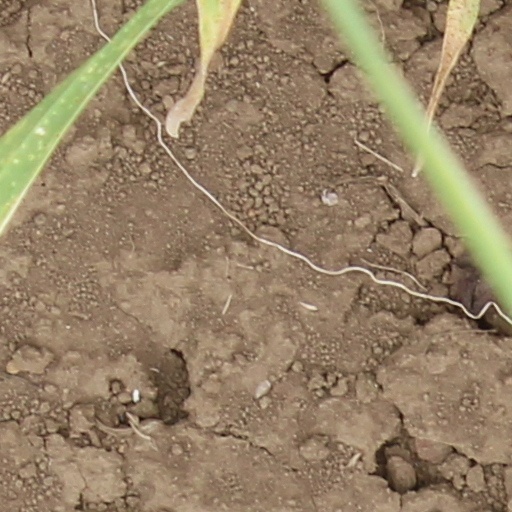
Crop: wheat